Streetcars in Mexico City

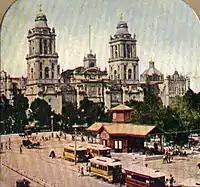
Zócalo square and the Metropolitan Cathedral in 1900. Note the streetcars and station in front.

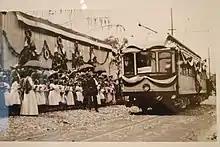
Opening ceremony for the city's first electric streetcar line

Mexico City once had an extensive network of streetcars. Most streetcar lines in Mexico City radiated from the city's central square, the Zócalo towards many parts of the city. By the 1980s only one streetcar line survived, which itself was converted into the Xochimilco Light Rail line in 1986.